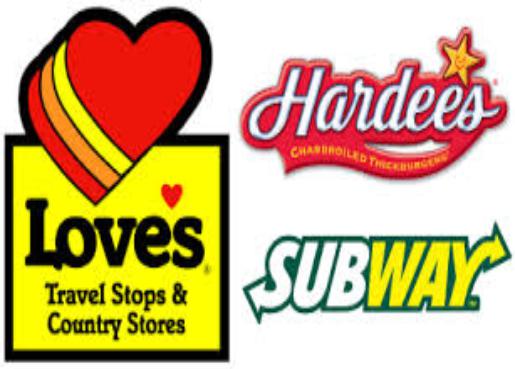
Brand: Hardee's
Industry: Food